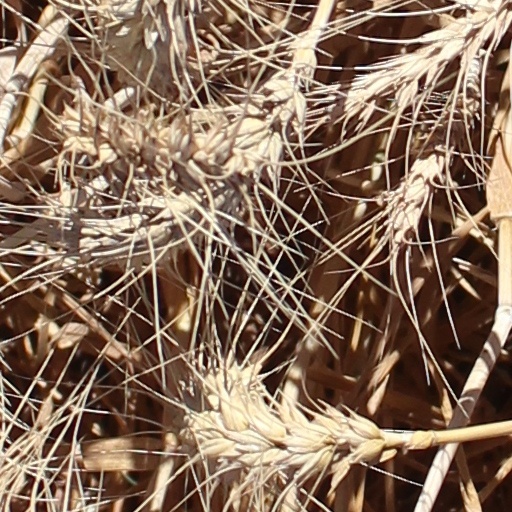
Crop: wheat